Bettie Hunter House

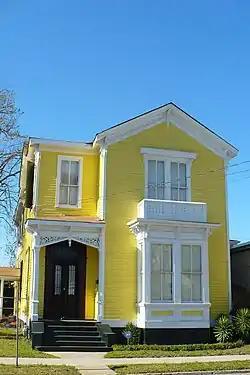
The Bettie Hunter House in 2008.

The Bettie Hunter House is a historic African American residence in Mobile, Alabama, United States. It was the residence of Bettie Hunter, a former enslaved African who grew wealthy from a successful hack and carriage business she operated in Mobile with her brother, Henry. The fall of New Orleans during the American Civil War had made Mobile the South's only major port on the Gulf of Mexico. Transportation of goods to and from the port depended on the city's teamsters and their horse or mule-drawn wagons. Bettie Hunter was part of a group of African Americans who recognized the opportunities in the carriage business and she